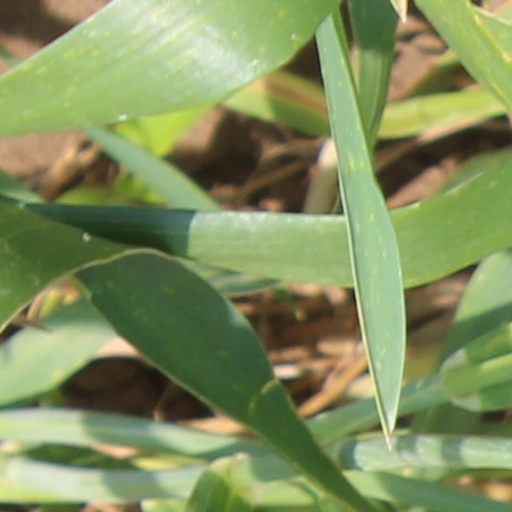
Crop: wheat